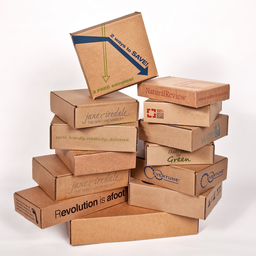
Label: cardboard